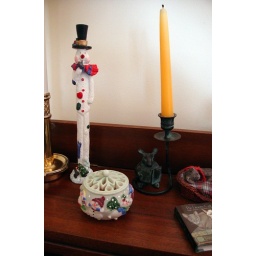
Snowman figurine and small box on the desk in the front room. Taken by Edgar.